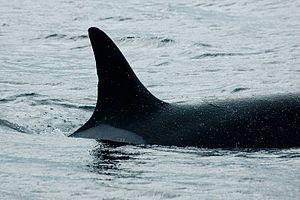
Granny, née vers 1911 et présumée morte entre le 12 octobre et le 31 décembre 2016, aussi connue sous le nom scientifique J2, est une orque femelle sauvage.